Rockhampton Heritage Village

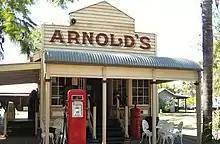
Arnold's Store, 2012

Arnold's Store (replica): A replica of a former Allenstown general store from the 1920s owned by the Arnold sisters.